Hanover–Würzburg high-speed railway

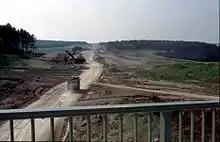
Earthworks at the future Rohrbach depot (June 1985)

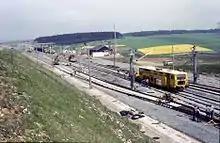
Track construction work at Rohrbach depot in May 1986

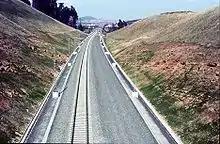
Construction work south of Fulda (May 1987)

After 184 days of construction, the Einmalberg tunnel near Gemünden am Main was the first tunnel to be broken through on 4 February 1982. The shell of the longest German railway tunnel, the Landrücken Tunnel, was completed in 1986. Seven workers had died during the tunnel construction work by the autumn of 1984. During the mid-1980s, only isolated construction work was going on in the northern section,< by January 1986 tenders for all construction work on the southern section had been awarded and 45 kilometres of infrastructure had been completed. On 4 November 1987, track construction began northbound from Fulda, initially to the Langenschwarz overtaking loop, 19 kilometres away.